Question: Please indicate a possible affordance area of the book that can be used for holding
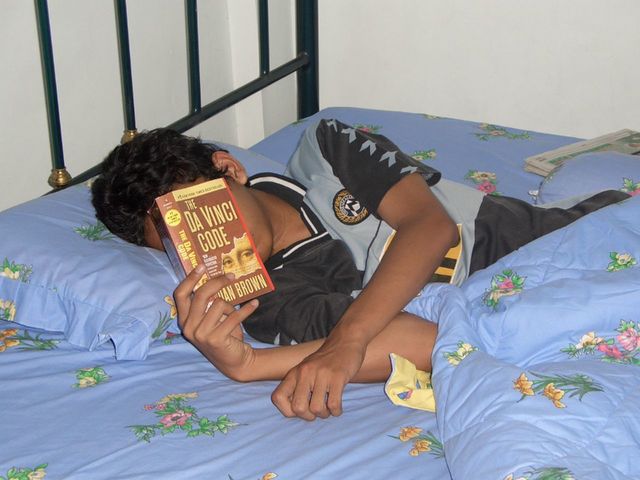
Answer: [150.581, 175.492, 281.108, 313.036]